Consistory (Protestantism)

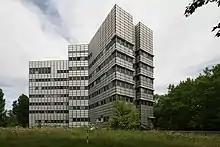
EKBO's "Berlin Consistory", former building

The Evangelical Church of Berlin-Brandenburg-Silesian Upper Lusatia (EKBO, a church comprising Lutheran, Reformed and united congregations) uses the term consistory for its administrative office. This consistory was founded in 1543 and underwent a number of alterations of its official naming and functions in compliance with the development of the constitution of the church. Also the Evangelical Lutheran Church of Latvia and the Protestant Church of Luxembourg (Consistoire de l'Eglise Protestante du Luxembourg) use the term consistory for their central administrative offices.